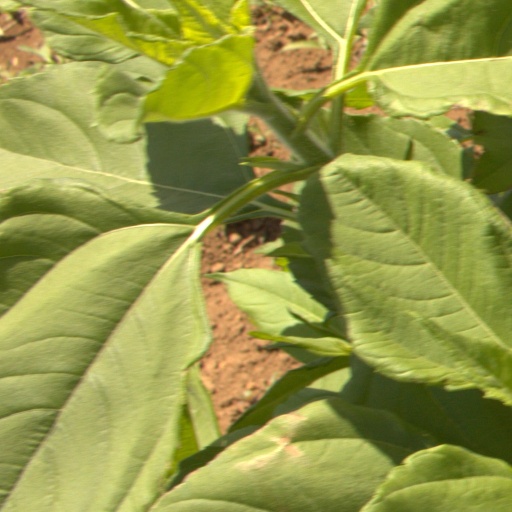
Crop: Jerusalem artichoke